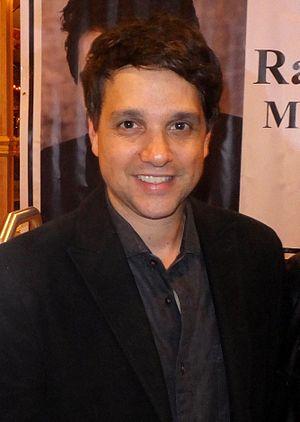
La douzième saison de Dancing with the Stars, émission américaine de télé réalité musicale, a commencé le 21 mars 2011 sur le réseau ABC et s'est terminé le 24 mai 2011.